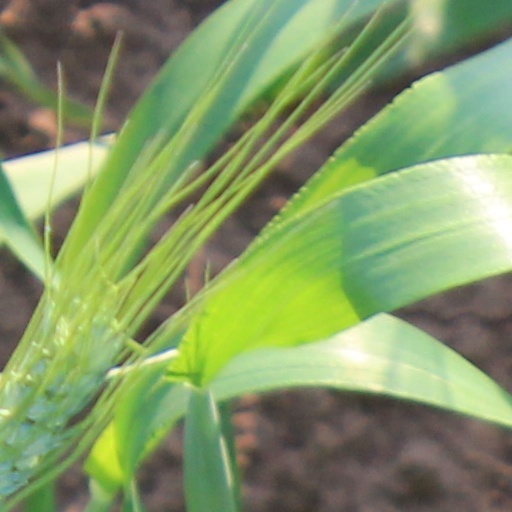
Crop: wheat